Premium Motorsports

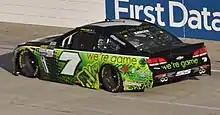
Hermie Sadler in the No. 7 at Martinsville Speedway in 2017

On September 21, 2017, Premium Motorsports' owner, Jay Robinson announced that he has acquired all assets from Tommy Baldwin Racing. The acquisition includes Baldwin's entire cup series inventory including everything from the team's race vehicles to their equipment. It also includes the trucks that were leased by TBR to the No. 52 NASCAR Camping World Truck Series Team but Baldwin says there remain a few obligations from his No. 7 team to be fulfilled in future races. Justin Marks drove the car at Talladega, Hermie Sadler drove at Martinsville and Joey Gase drove at Texas and Phoenix.